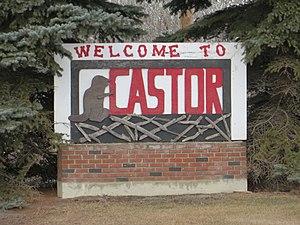
Le genre Castor est le seul, au sein de la famille des Castoridae, à contenir des espèces non éteintes de ces rongeurs semi-aquatiques : le Castor européen, présent en Eurasie, et le Castor du Canada, naturellement présent en Amérique du Nord et récemment introduit en Amérique du Sud.
Castor est une ville canadienne de la province de l'Alberta. La ville se situe à 143 km à l'est de la ville de Red Deer, à une altitude de 816,8 m.